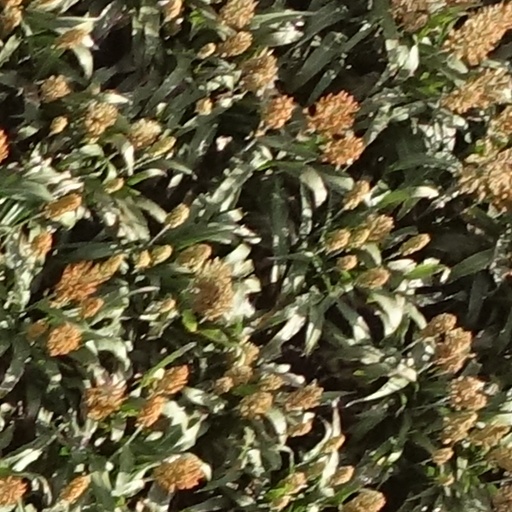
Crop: sorghum